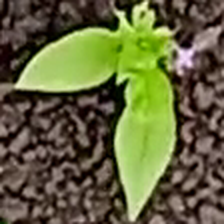
Weed species: Lamber_Quarter_plant(Chenopodium )